A Vindication of the Rights of Men

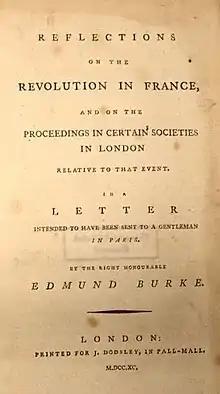
Title page from Burke's "Reflections on the Revolution in France" (1790)

Burke criticizes many British thinkers and writers who welcomed the early stages of the French Revolution. While the radicals likened the revolution to Britain's own Glorious Revolution in 1688, which had restricted the powers of the monarchy, Burke argues that the appropriate historical analogy was the English Civil War (1642–1651), in which Charles I had been executed in 1649. At the time Burke was writing, however, there had been very little revolutionary violence; more concerned with persuading his readers than informing them, he greatly exaggerated this element of the revolution in his text for rhetorical effect. In his "Enquiry into the Sublime and Beautiful", he had argued that "large inexact notions convey ideas best", and to generate fear in the reader, in "Reflections" he constructs the set-piece of Louis XVI and Marie Antoinette forced from their palace at sword point. When the violence actually escalated in France in 1793 with the Reign of Terror, Burke was viewed as a prophet.